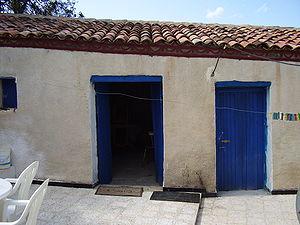
Zinédine Zidane, né le 23 juin 1972 à Marseille, est un footballeur international français devenu entraîneur. Durant sa carrière de joueur, entre 1988 et 2006, il évolue au poste de milieu offensif, comme meneur de jeu. De janvier 2016 à fin mai 2018, et à partir de mars 2019, il est l'entraîneur du Real Madrid CF, où il a terminé sa carrière de joueur.